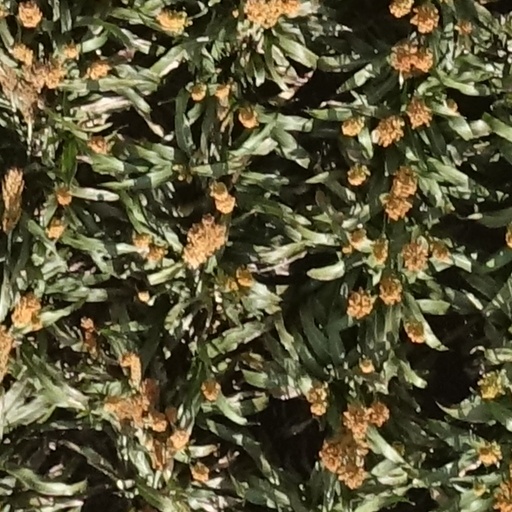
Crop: sorghum